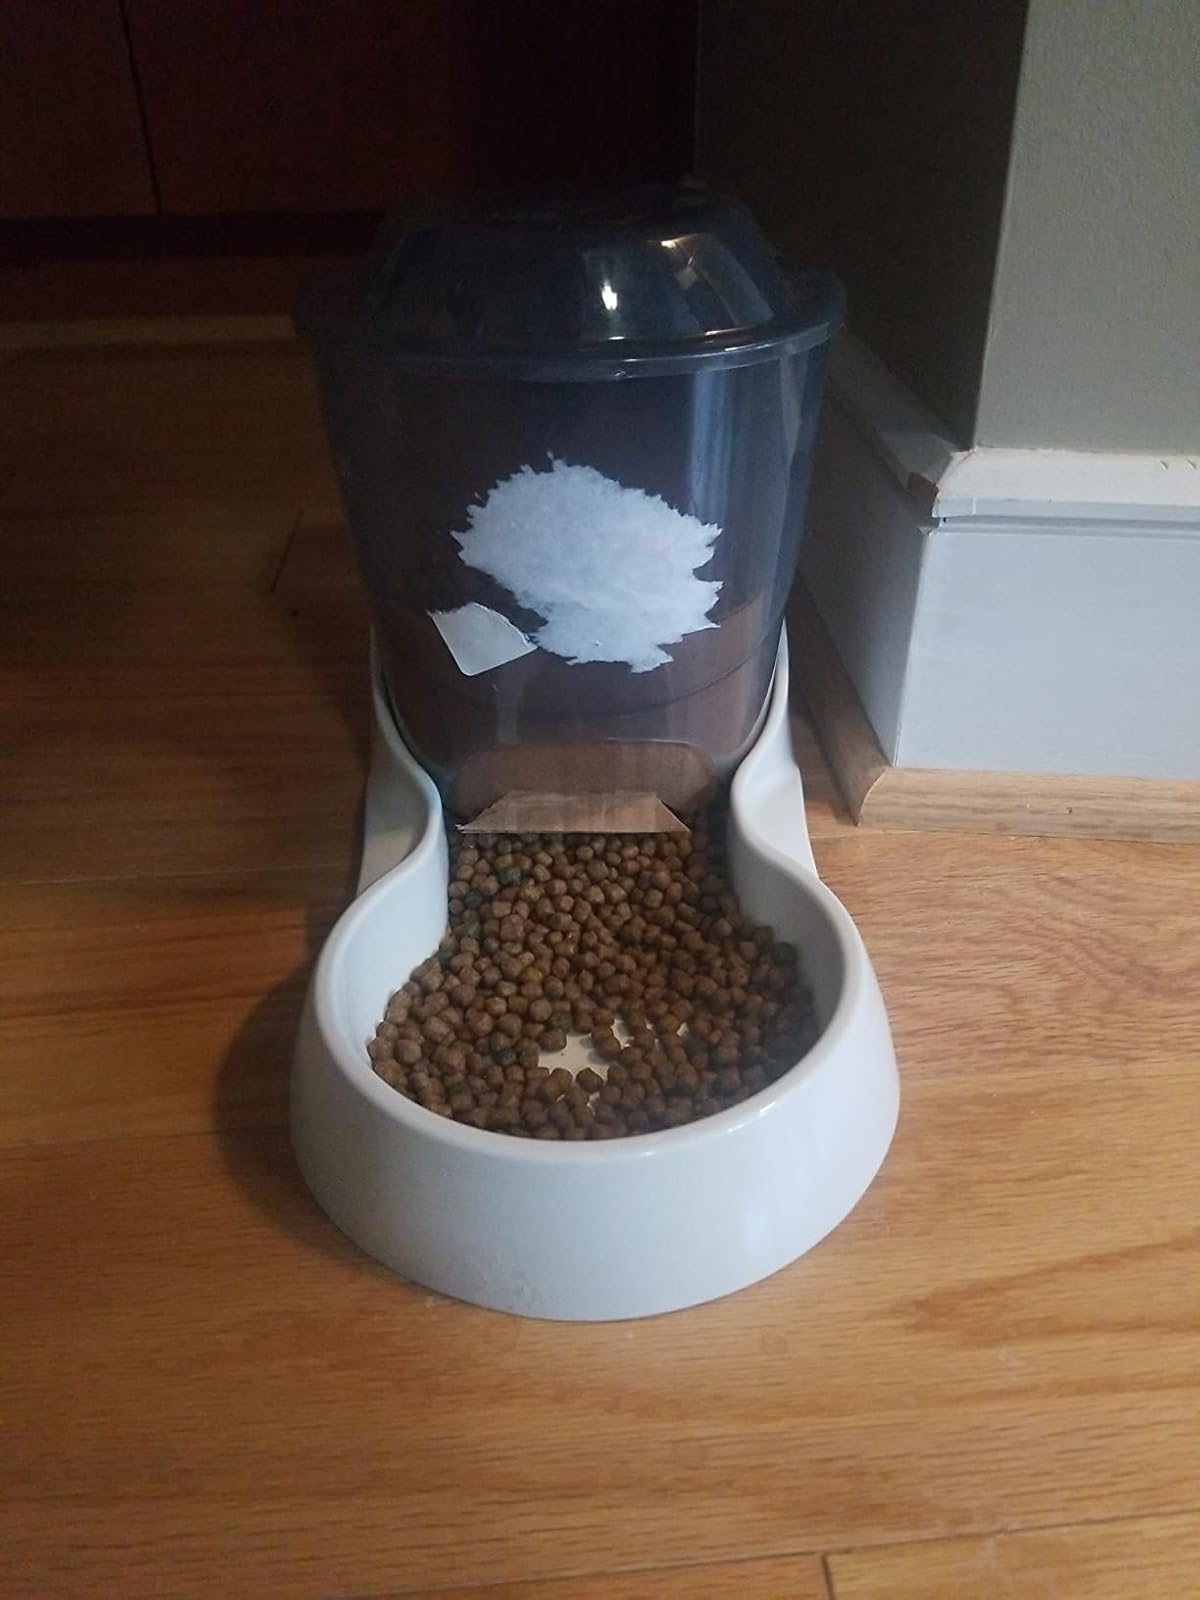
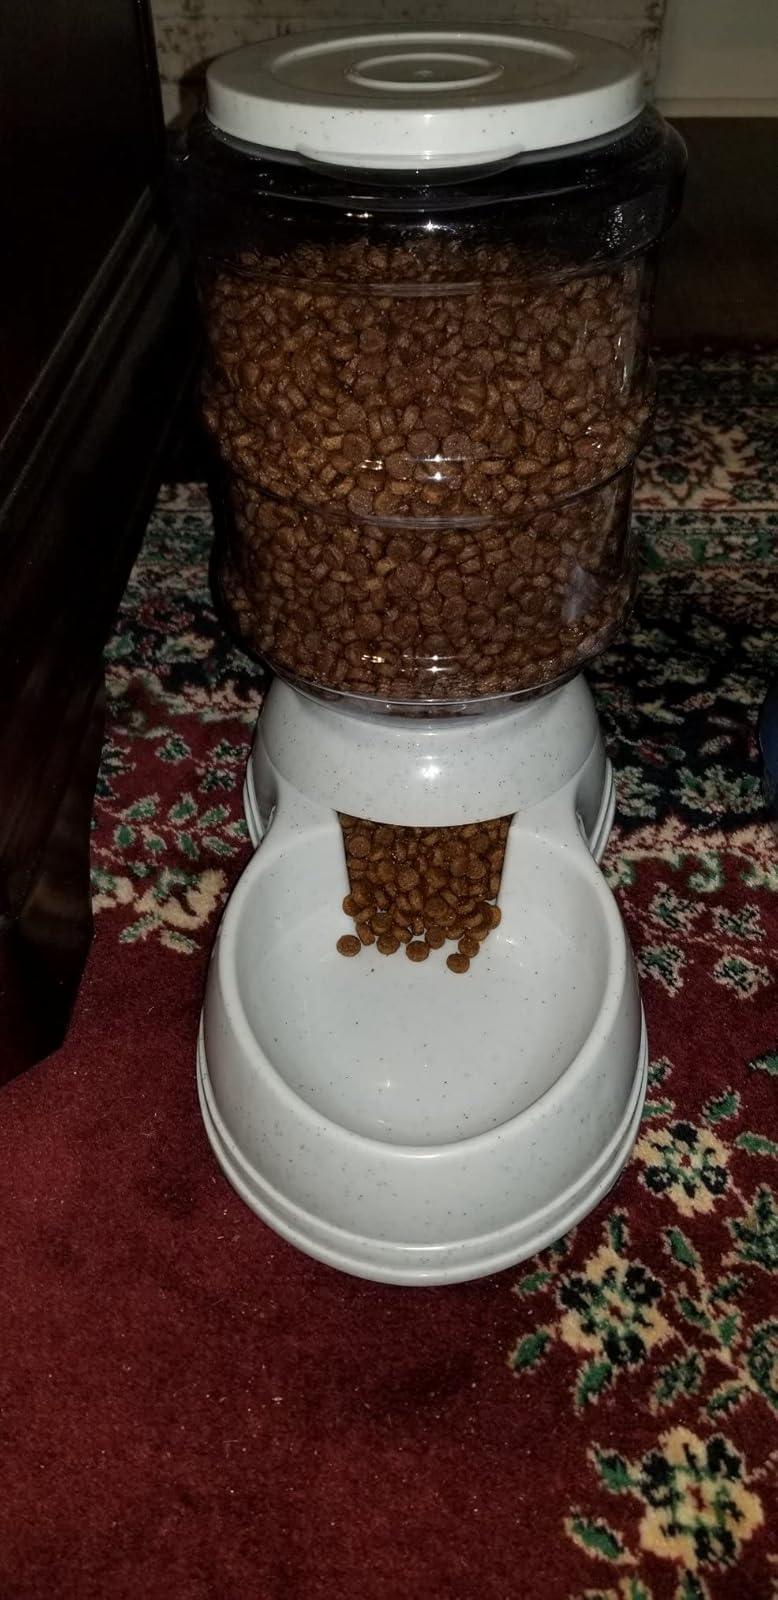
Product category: items_feeder
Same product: no